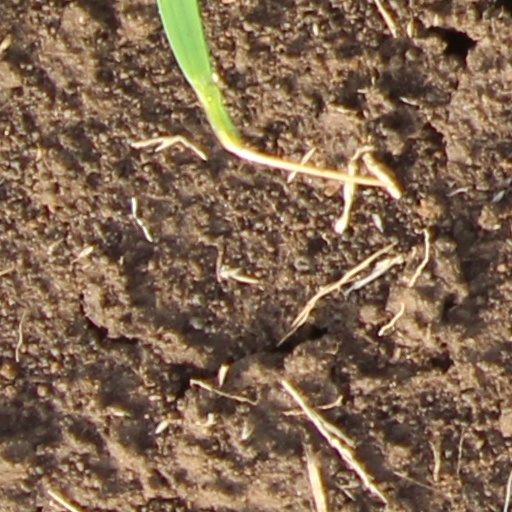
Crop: wheat